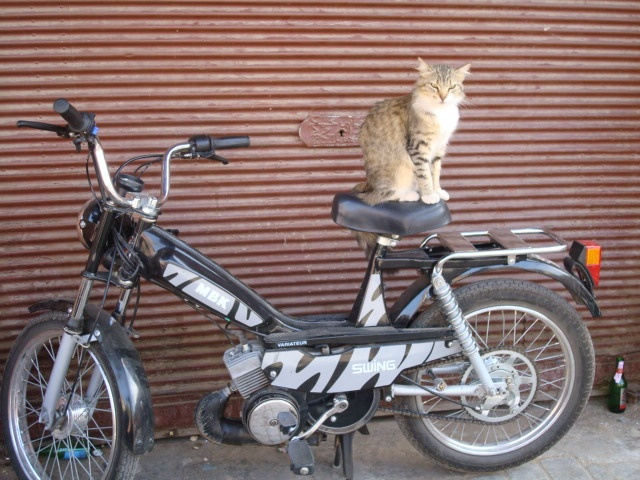
A cat sitting on the seat of a motorcycle.
The cat is sitting the the seat of the specialty bike.
a cat sitting on the seat of a bicycle
A cat sitting on top of a motorcycle seat
a small motorized motorcycle with a cat sitting on the seat.